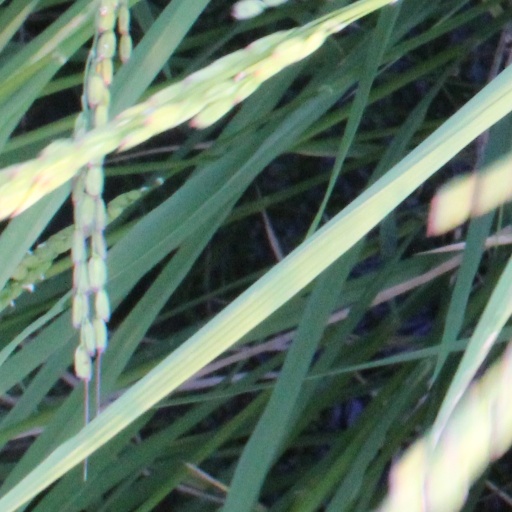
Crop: rice